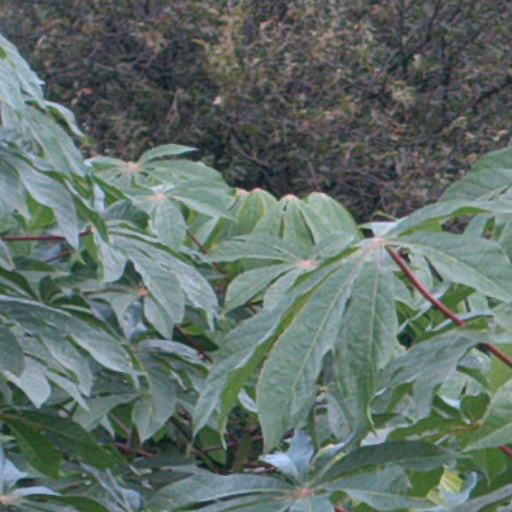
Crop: cassava